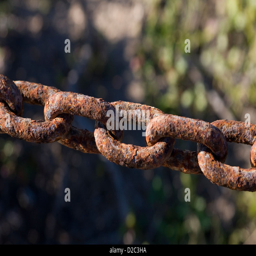
rusted chain used in a fence along the coast